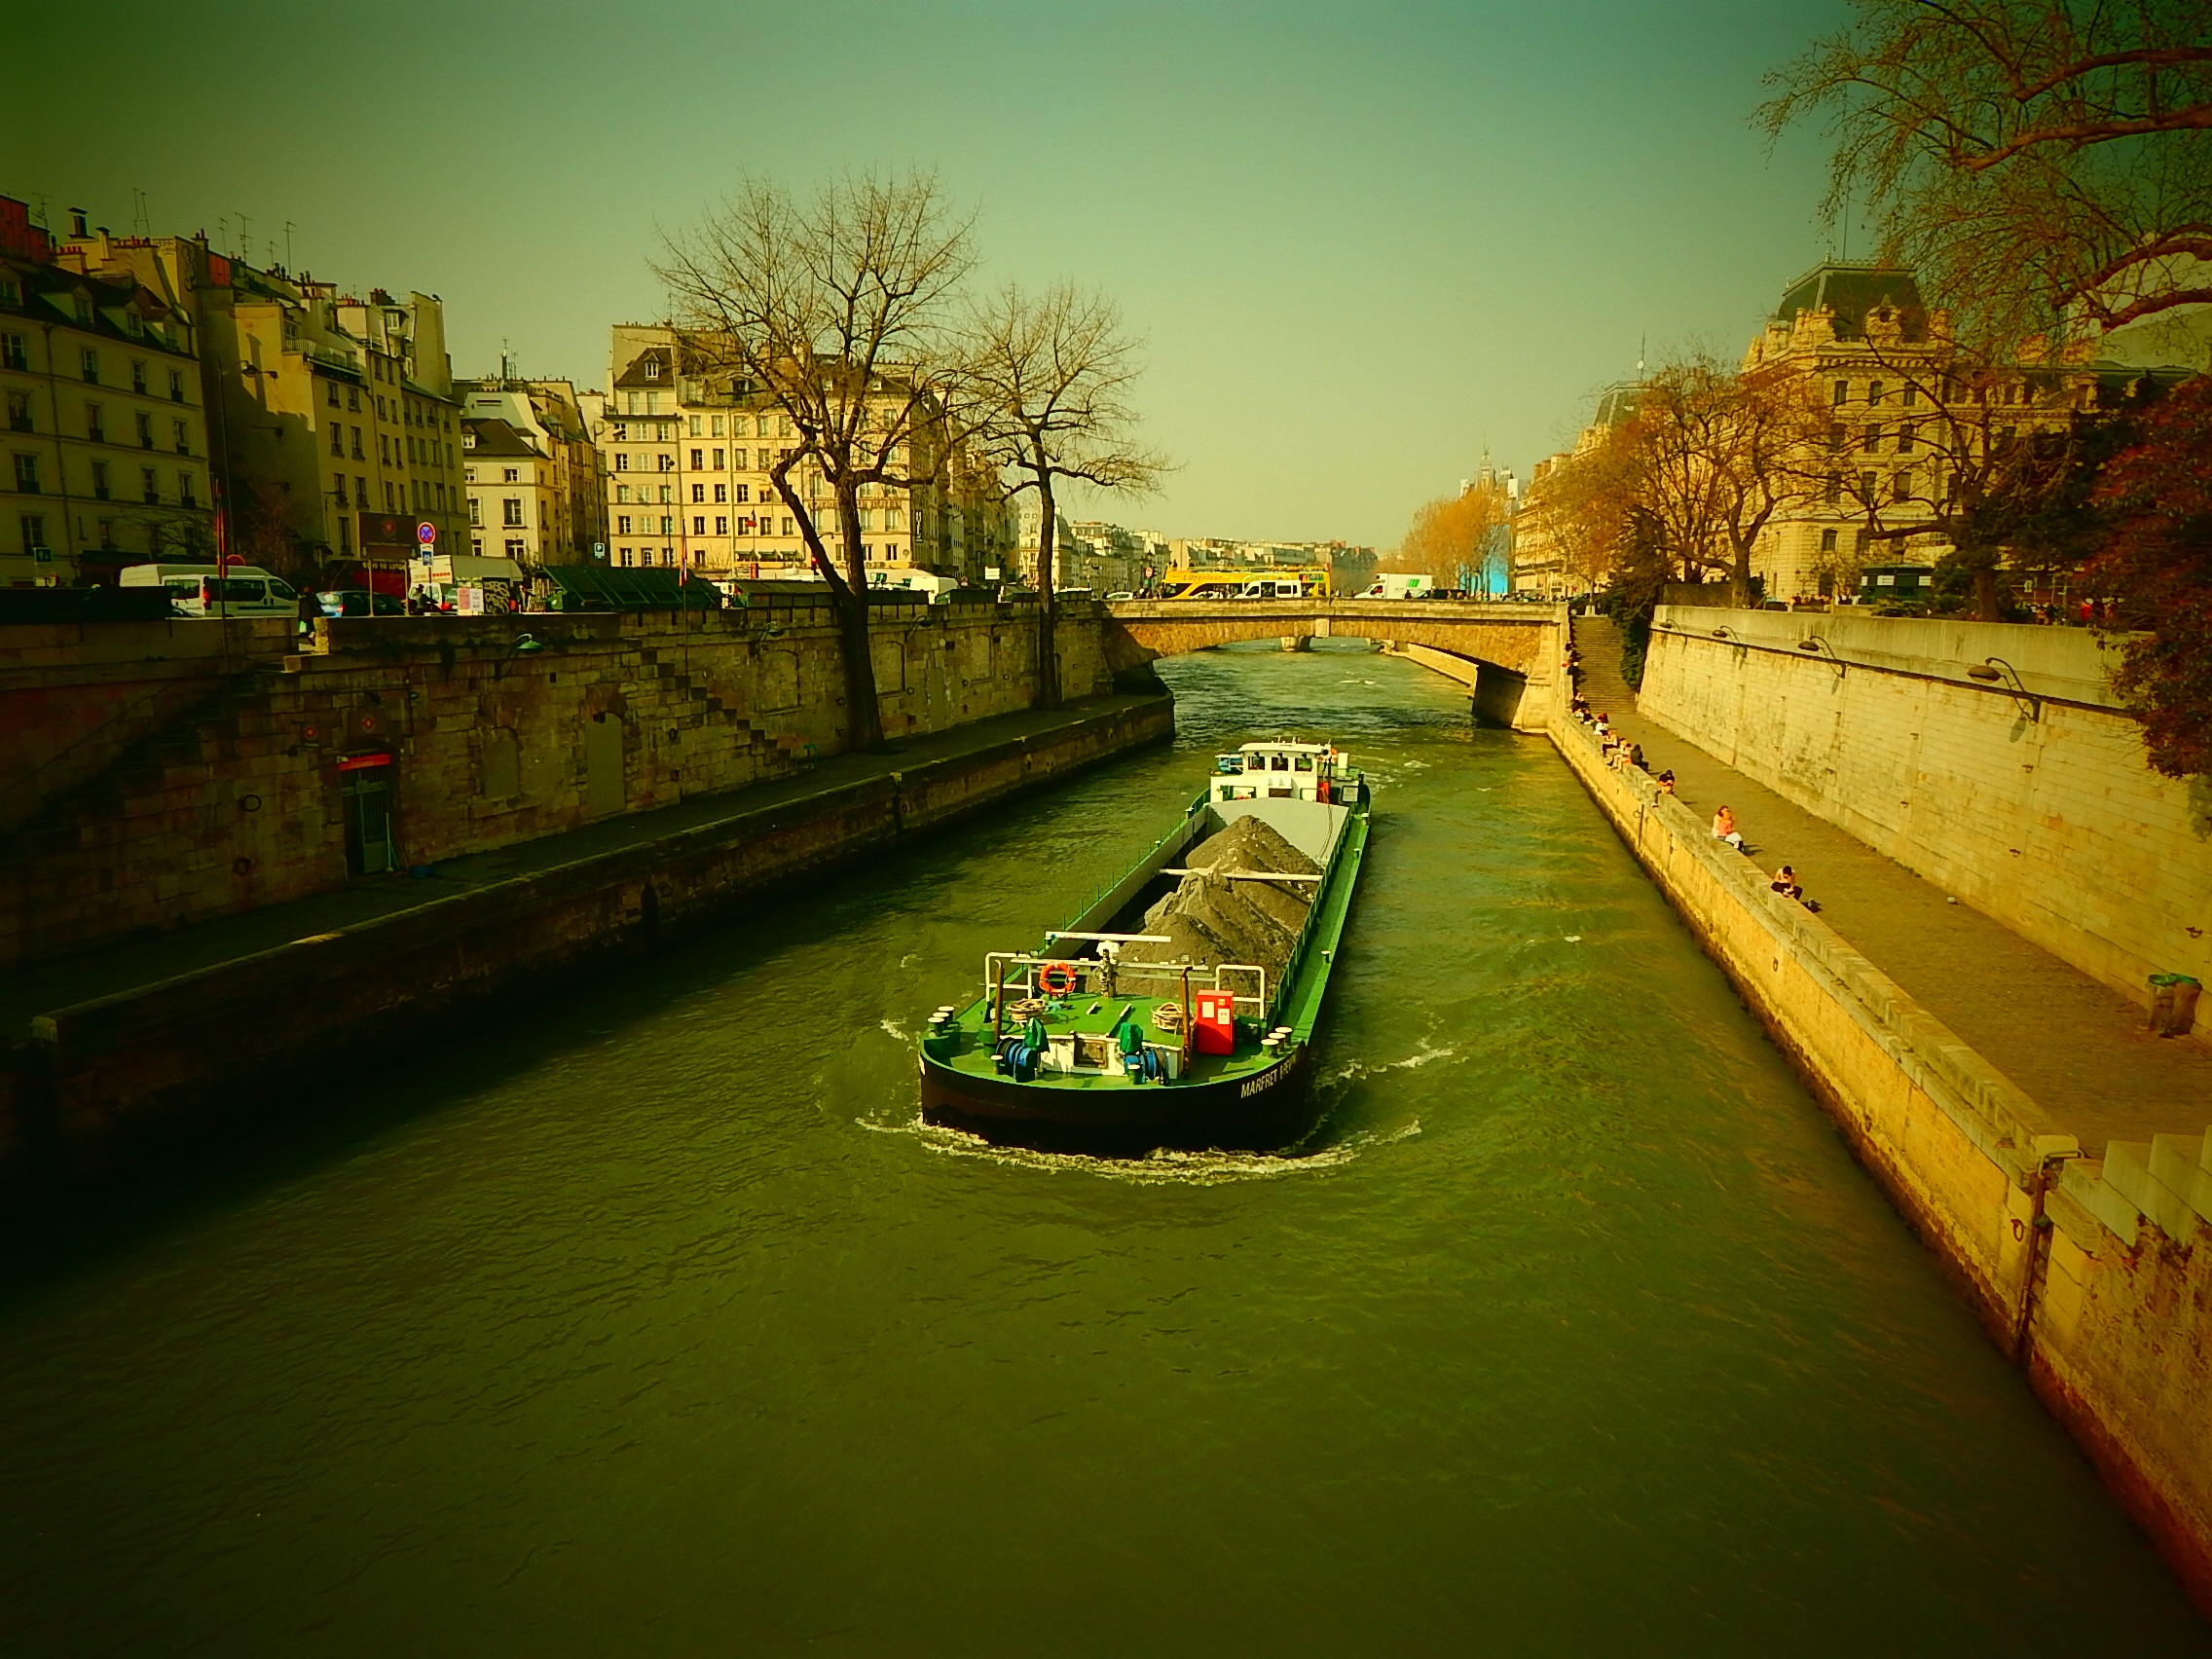
sunset, night, sunlight, morning, paris, river, canal, ship, cityscape, dusk, france, evening, green, reflection, waterway, its, frachtschiff